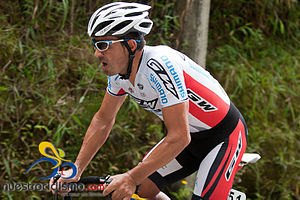
Félix Cárdenas
Cárdenas i 2011
Félix Rafael Cárdenas Ravalo er en colombiansk professionel landevejscykelrytter som cykler for kontinental-holdet Barloworld.